Great Hanging at Gainesville

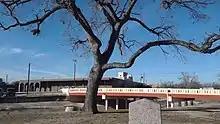
Site of the Great Hanging, 2016

On the morning of 1 October 1862, state troops led by the local provost, Colonel James G. Bourland, began arresting suspected Unionists in the area. Some 150 men were arrested in 13 days. Nearly 200 were ultimately arrested.